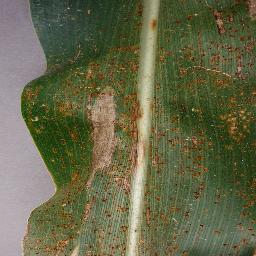
Label: Corn_(Maize)___Northern_Leaf_Blight